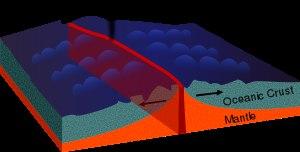
La lithosphère océanique est un ensemble rigide de la Terre interne, formé par la croûte océanique et le manteau lithosphérique sous-jacent. Elle repose sur la partie plastique du manteau supérieur, l'asthénosphère, et se situe sous la couche océanique, formant le plancher des océans.